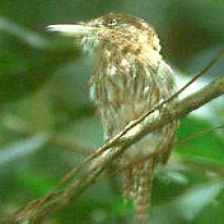
Species: BARRED PUFFBIRD
Scientific name: NYSTALUS RADIATUS